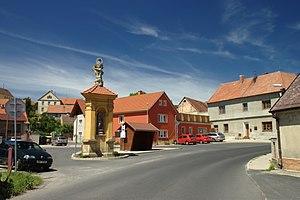
Žitenice est une commune du district de Litoměřice, dans la région d'Ústí nad Labem, en Tchéquie. Sa population s'élevait à 1 553 habitants en 2018.